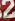
Number: 2